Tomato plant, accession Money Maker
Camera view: horizontal (90 deg, fisheye); turntable rotation: 330 degrees
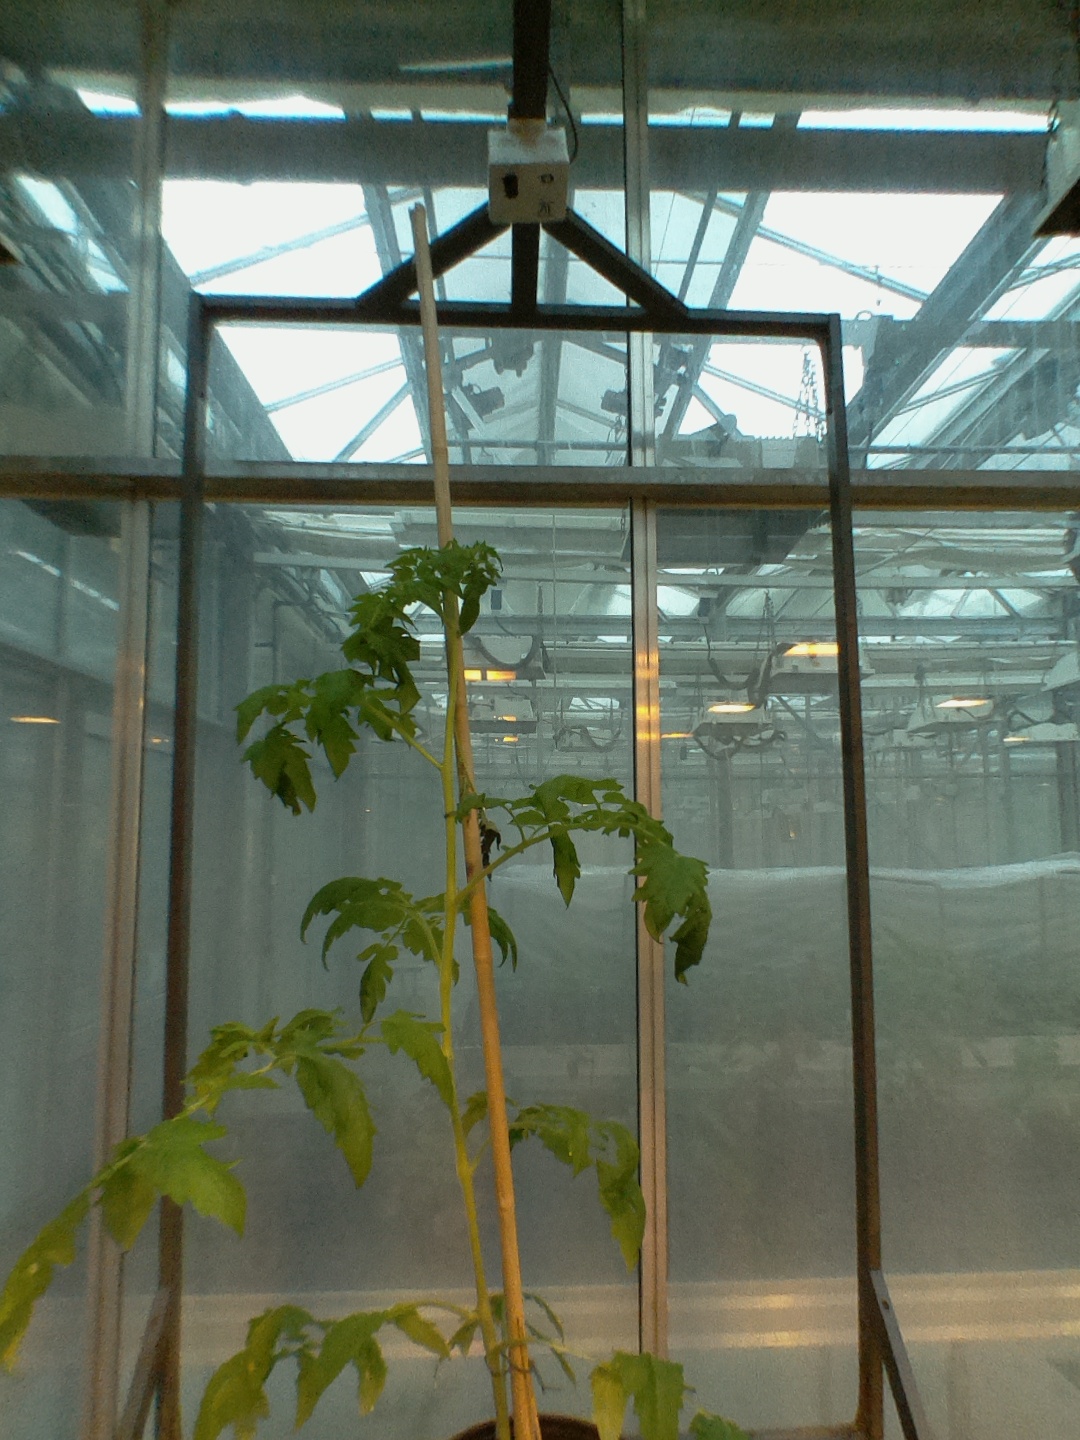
BBCH growth stage 16: 12 of true leaves visible